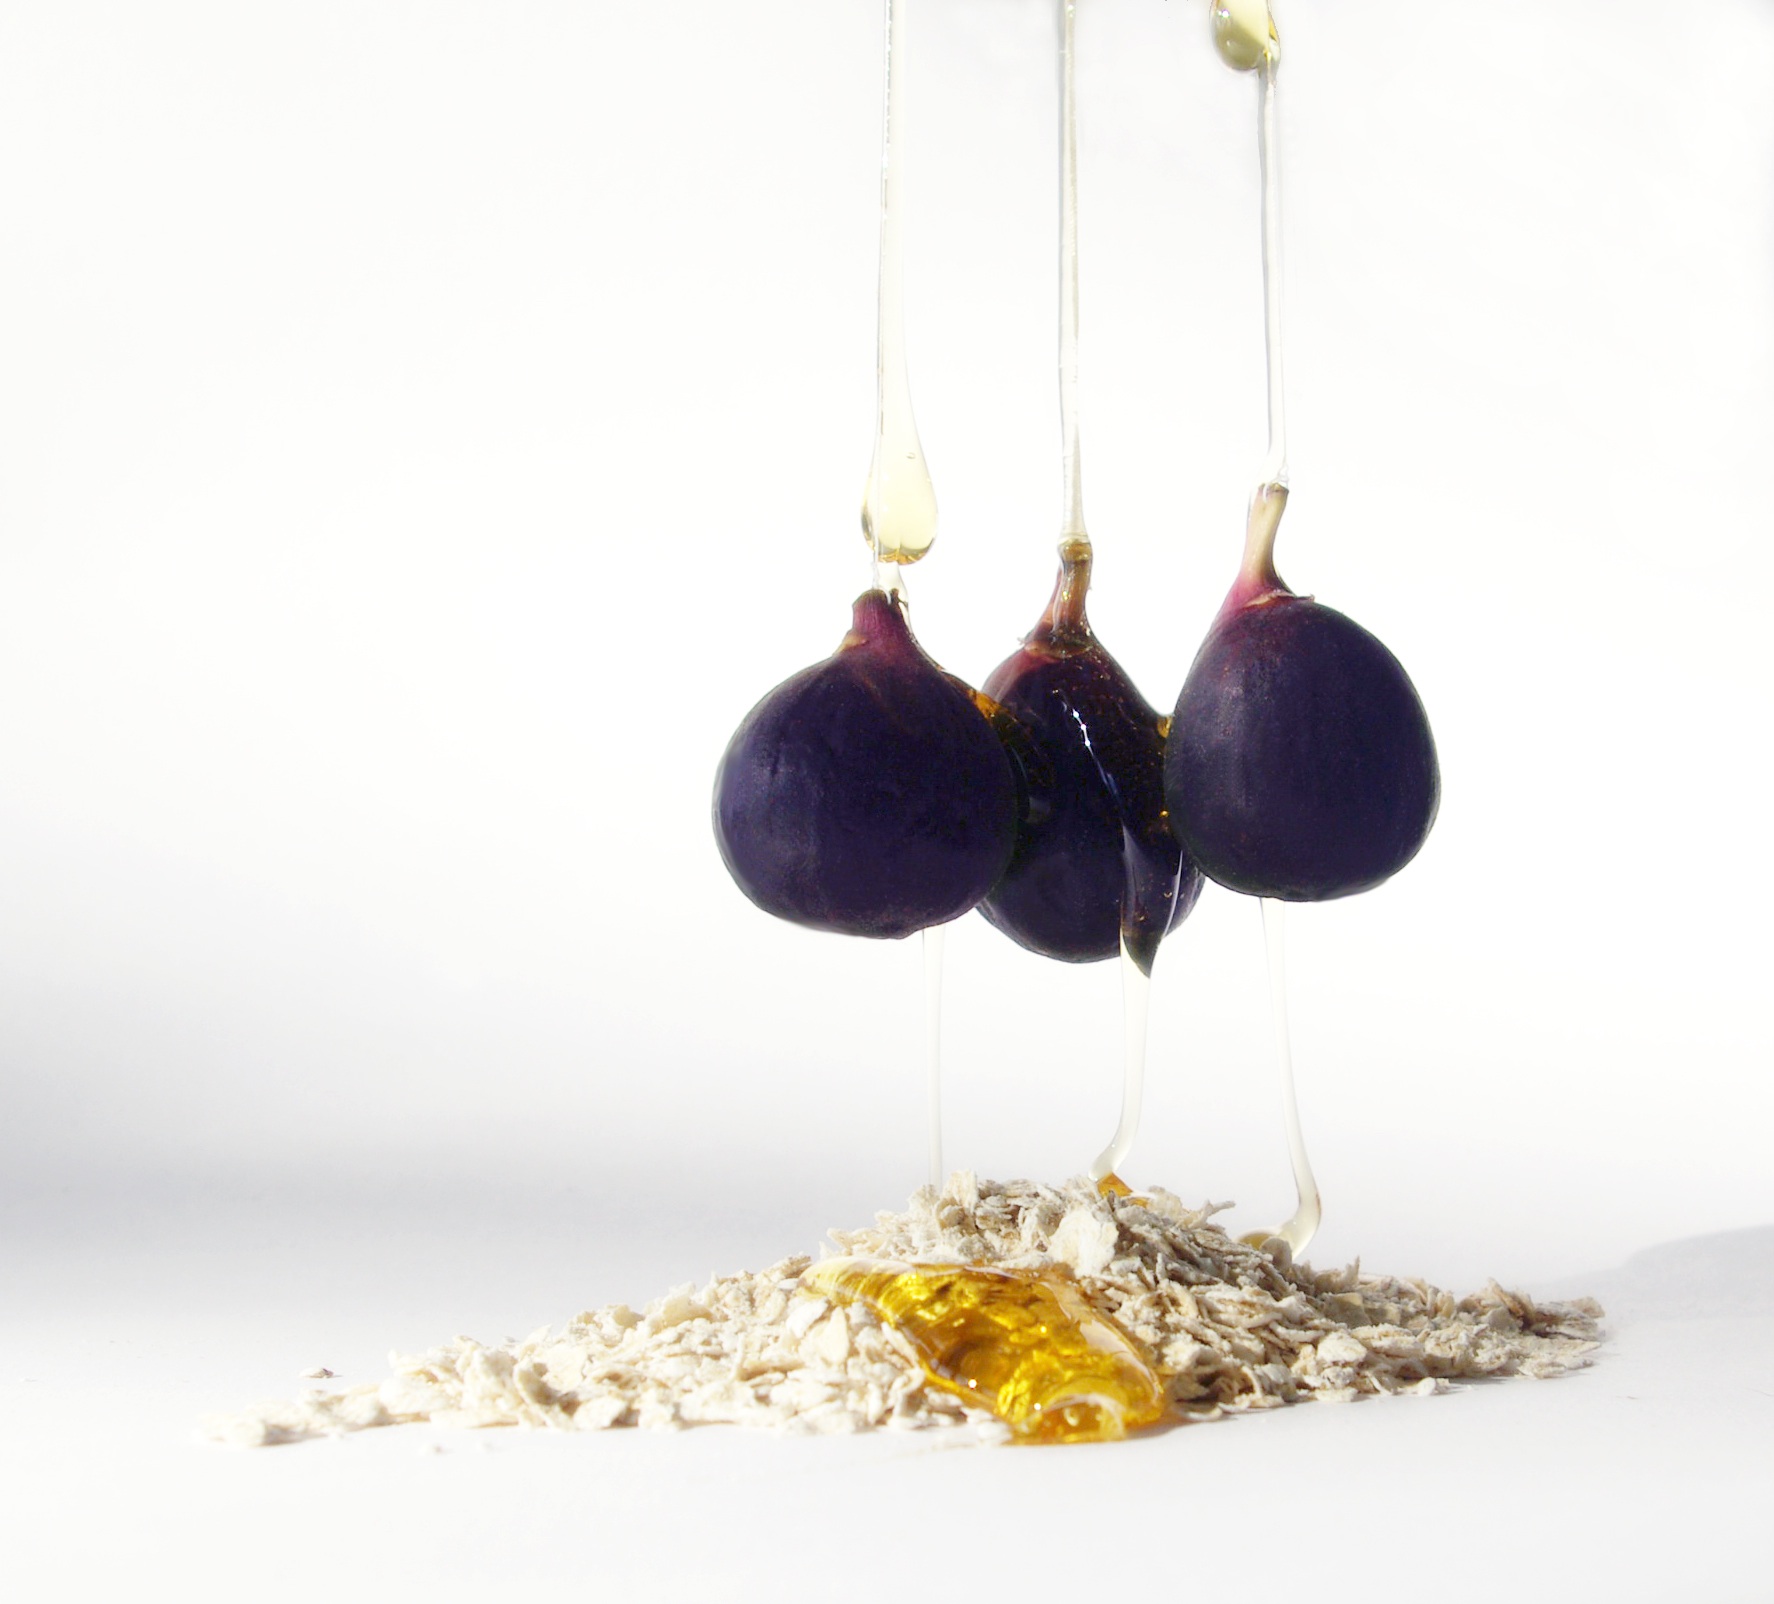
glass, lighting, christmas decoration, jewellery, earrings, gemstone, fashion accessory